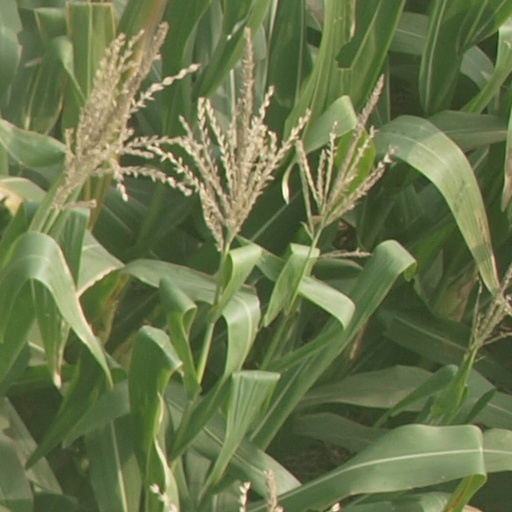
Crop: maize; corn